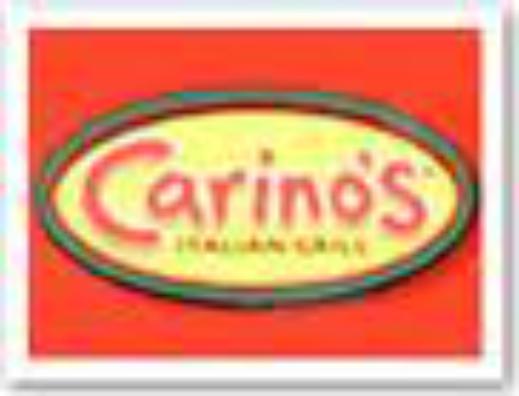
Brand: Carino's Italian Grill
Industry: Food